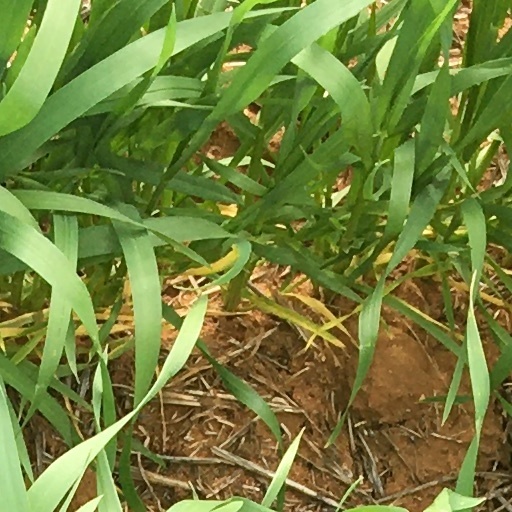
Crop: wheat